Antonio Mazarrasa Quintanilla

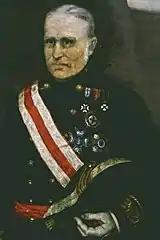
José de Mazarrasa Cobo de la Torre

The Mazarrasas held firmly reactionary views. The older brother of Antonio's paternal grandfather, José de Mazarrasa Cobo de la Torre (1772-1858), was among leaders of Voluntarios Realistas and rose to highest positions in the legitimist army during the First Carlist War, nominated mariscal de campo. Antonio's grandfather held minor roles in Carlist structures of the late Isabelline period, while his relative José Tomás de Mazarrasa served as bishop of Ciudad Rodrigo and Filipopolis. The young Antonio inherited their political outlook; already during his academic years he signed letters protesting secularization in education, and then he married a girl from the vehemently Carlist family. Initially he was active in technically non-political organizations flavored with conservative spirit, e.g. in the late 1880s he was noted in Milicia Cristiana of Santander. However, Mazarrasa engaged also in charity and education, e.g. as member of Real Sociedad Económica Cantábrica de Amigos de País. In 1892, he became president of Círculo Tradicionalista in Santander. Mazarrasa cultivated also personal cultural links.